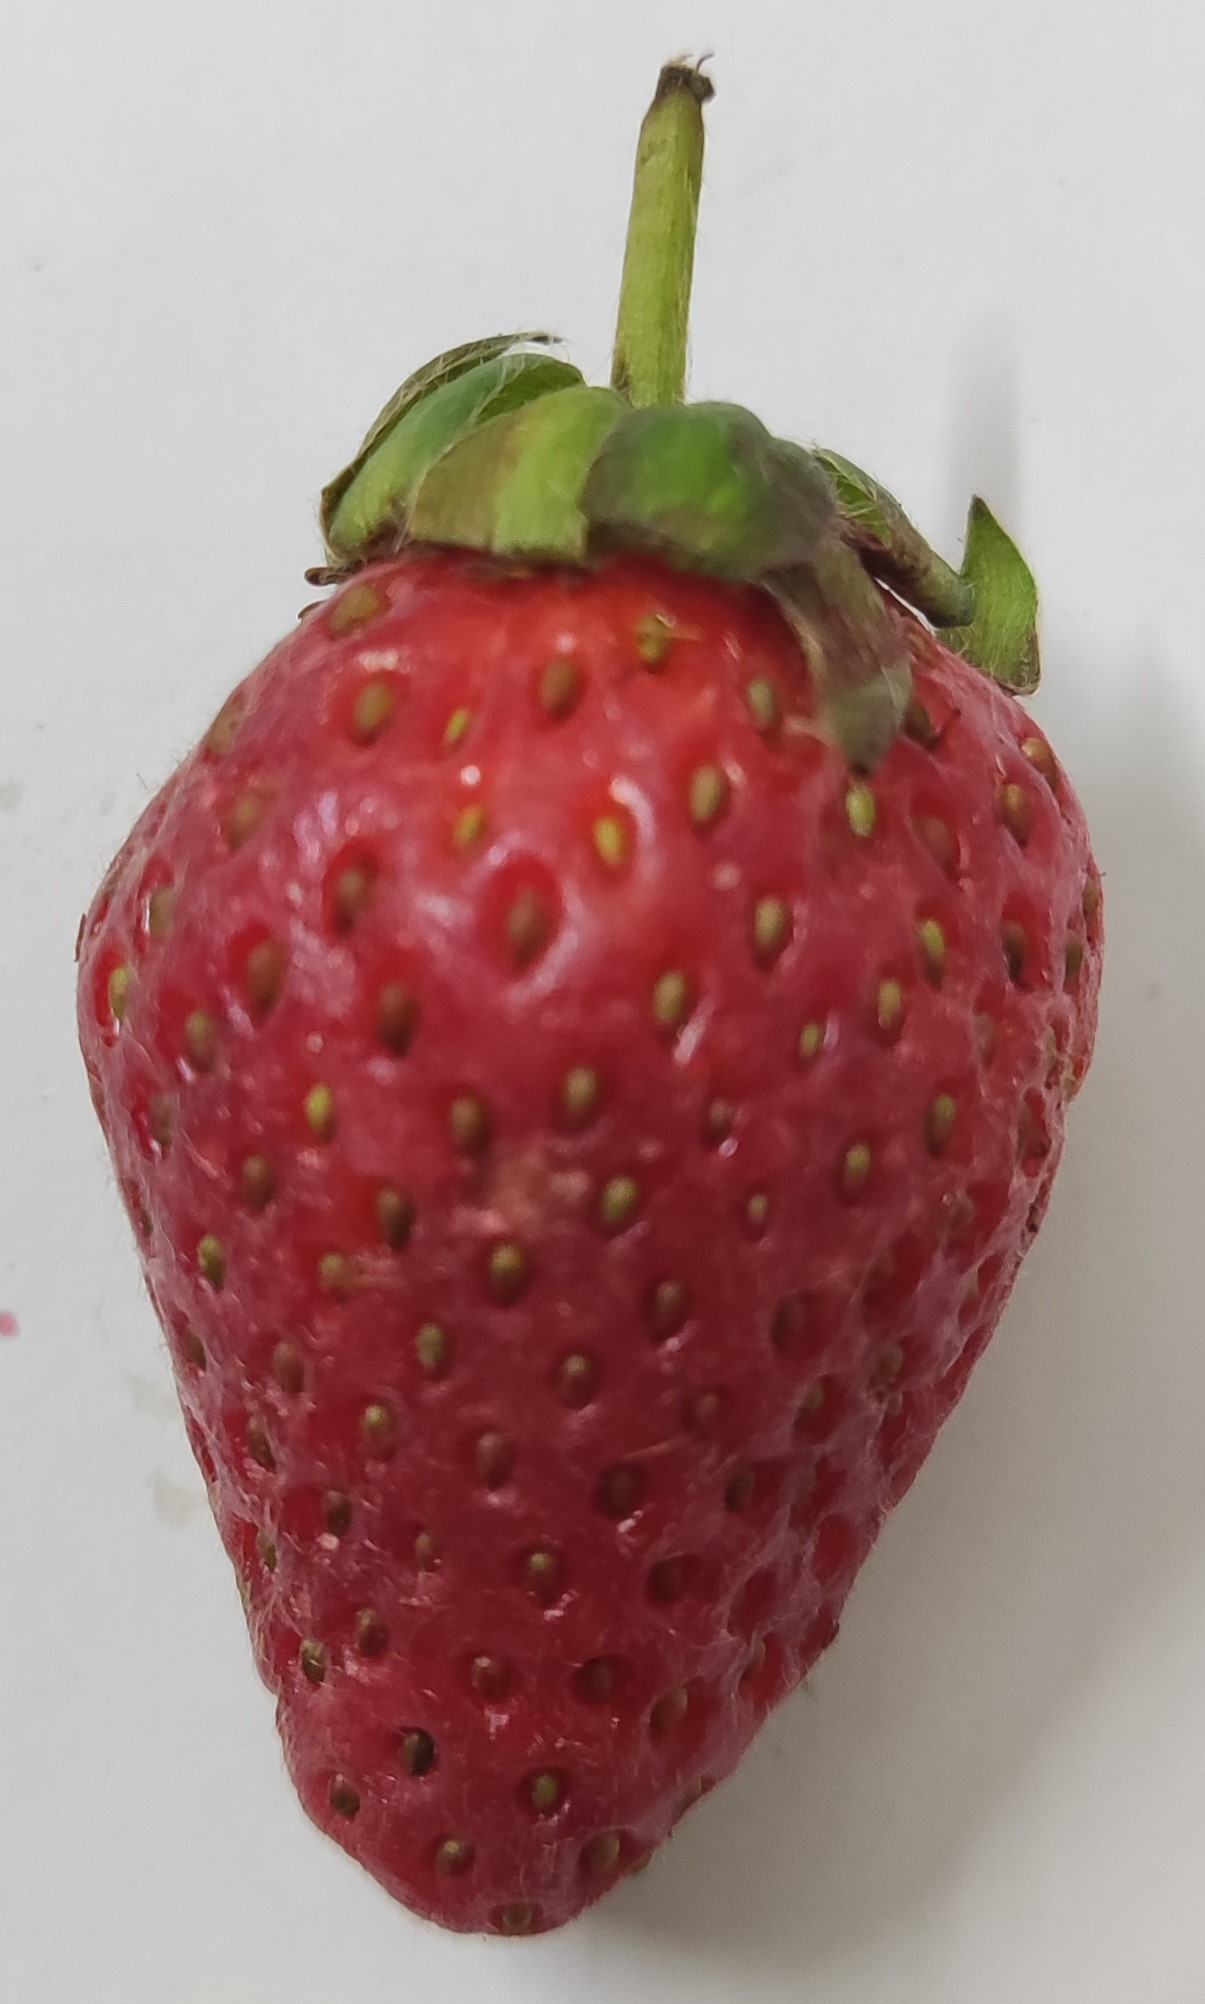
Fruit: strawberry
Condition: fresh